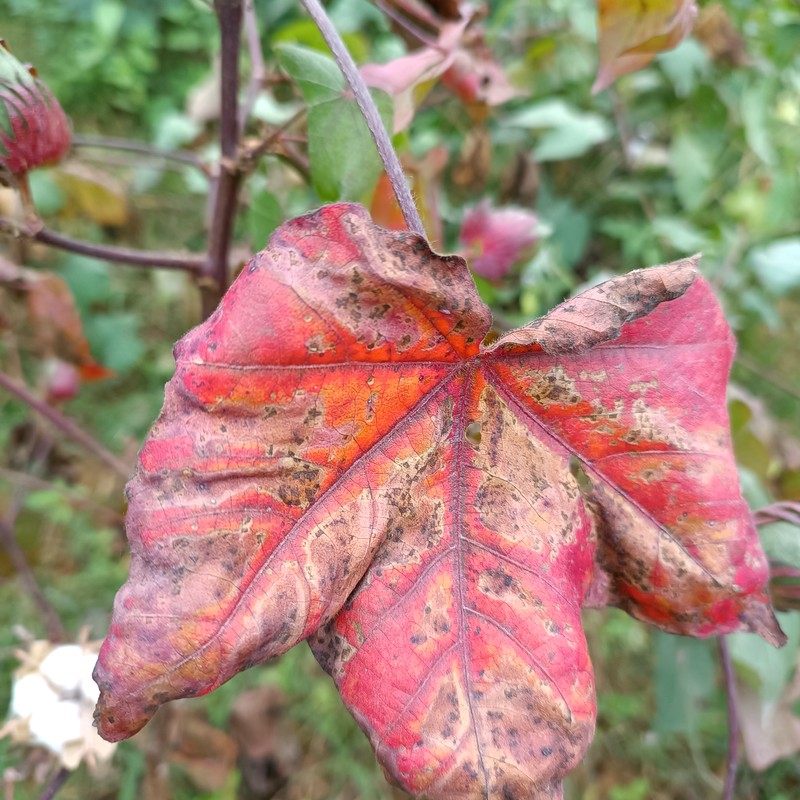
Label: Leaf Redding